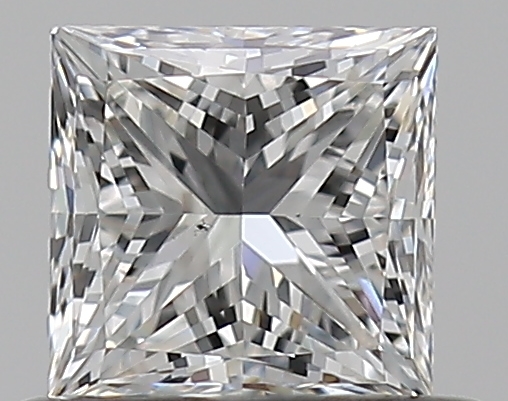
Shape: princess
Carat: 0.5
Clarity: VS2
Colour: G
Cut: EX
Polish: EX
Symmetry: VG
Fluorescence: N
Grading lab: GIA
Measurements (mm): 4.3 x 4.23 x 3.12